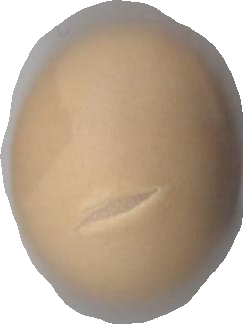
Variety: Grobogan